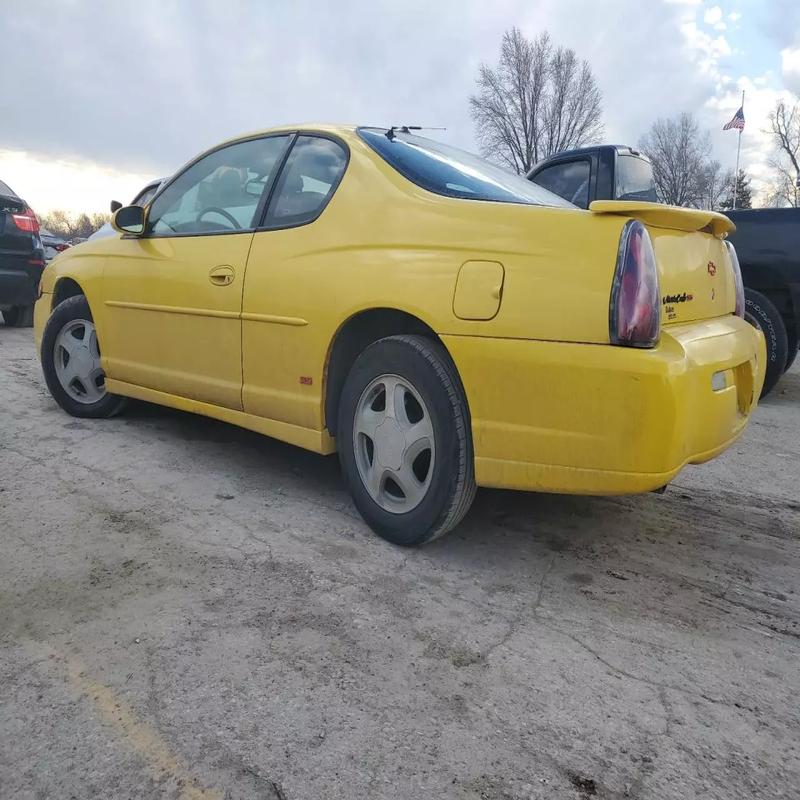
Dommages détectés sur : pare-choc arrière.
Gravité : mineur